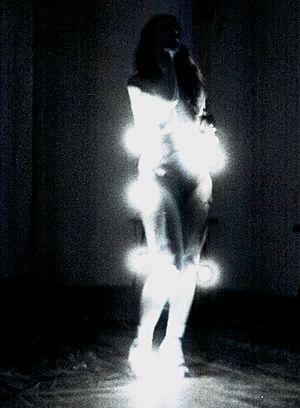
Ewa Partum est une artiste conceptuelle polonaise née en 1945 à Grodzisk Mazowiecki en Pologne. Depuis 1983, elle vit à Berlin.